The Apples (Israeli band)

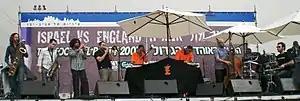
Perform live in Tel Aviv, March 23, 2007

The Apples is an Israeli band, consisting of a drummer, upright bassist, 4 brass, 2 DJs and a sound console operator. They play funk, jazz and groove.